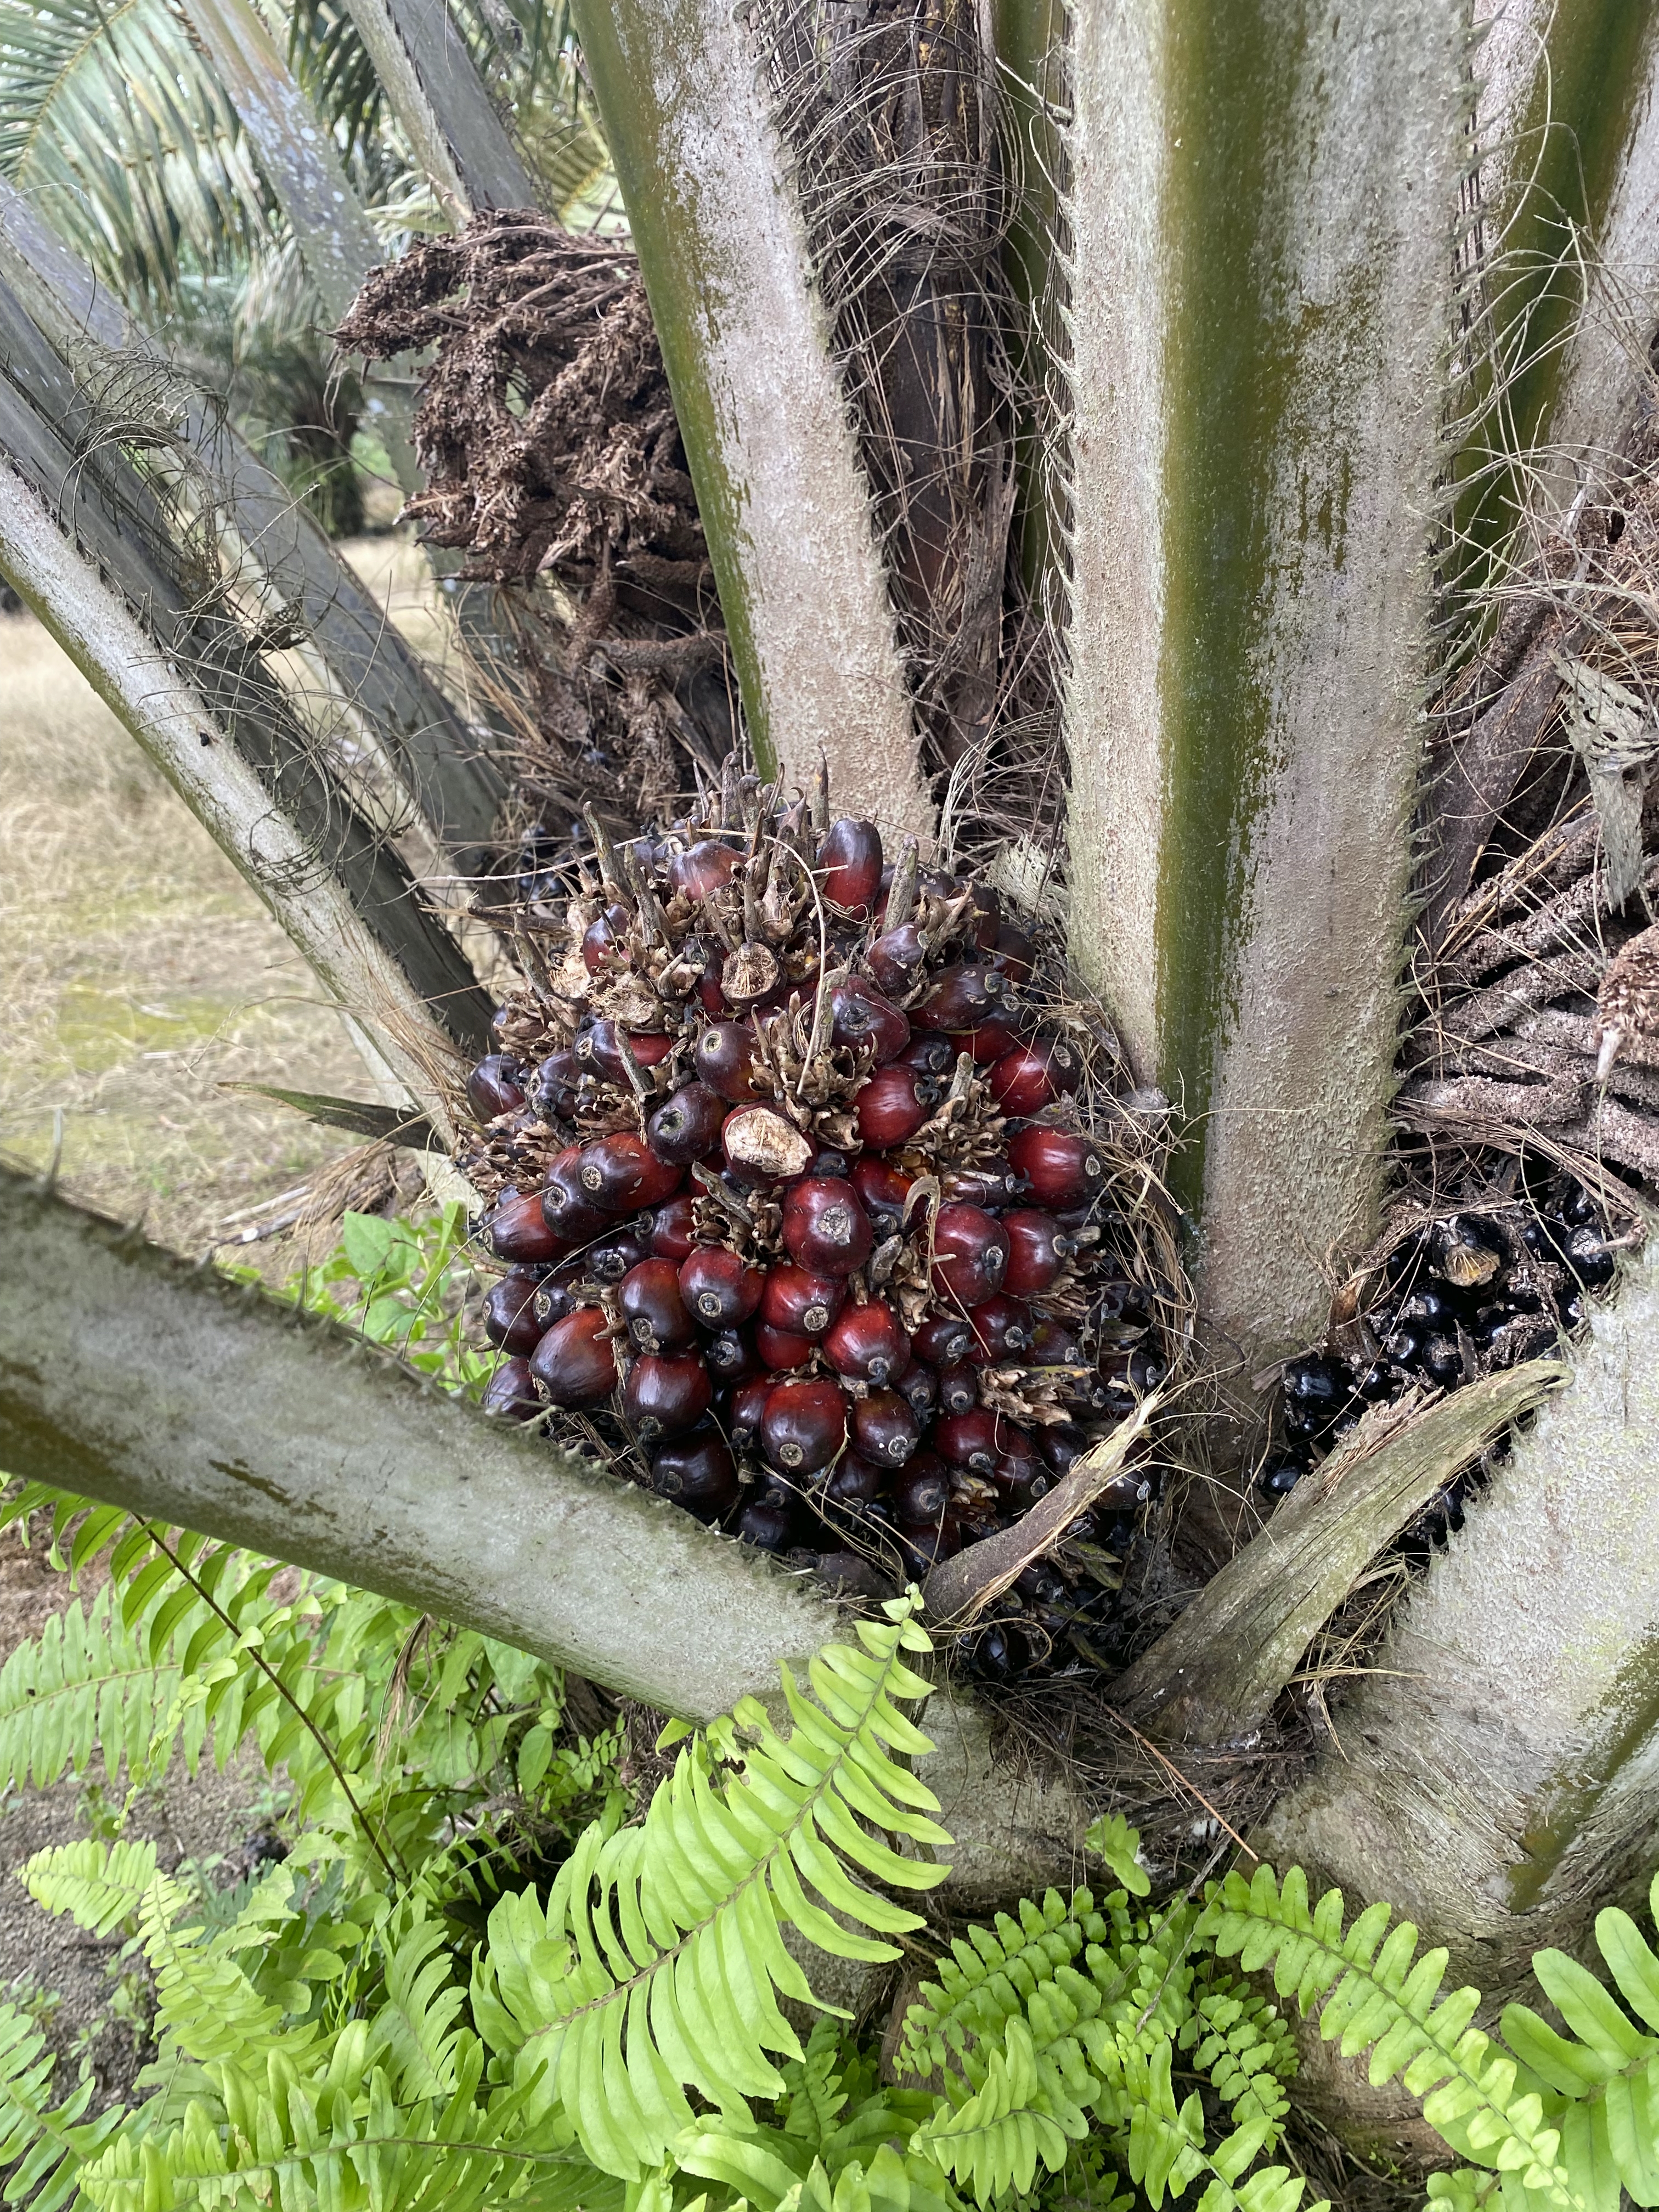
Ripeness: Ripe